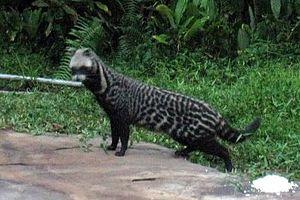
Une civette au Gabon